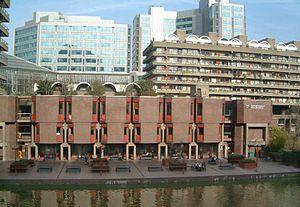
La Guildhall School of Music and Drama est une école supérieure de musique et d'art dramatique de Londres fondée en 1880 et dispensant un enseignement en musique, opéra, théâtre et techniques des arts du spectacle.